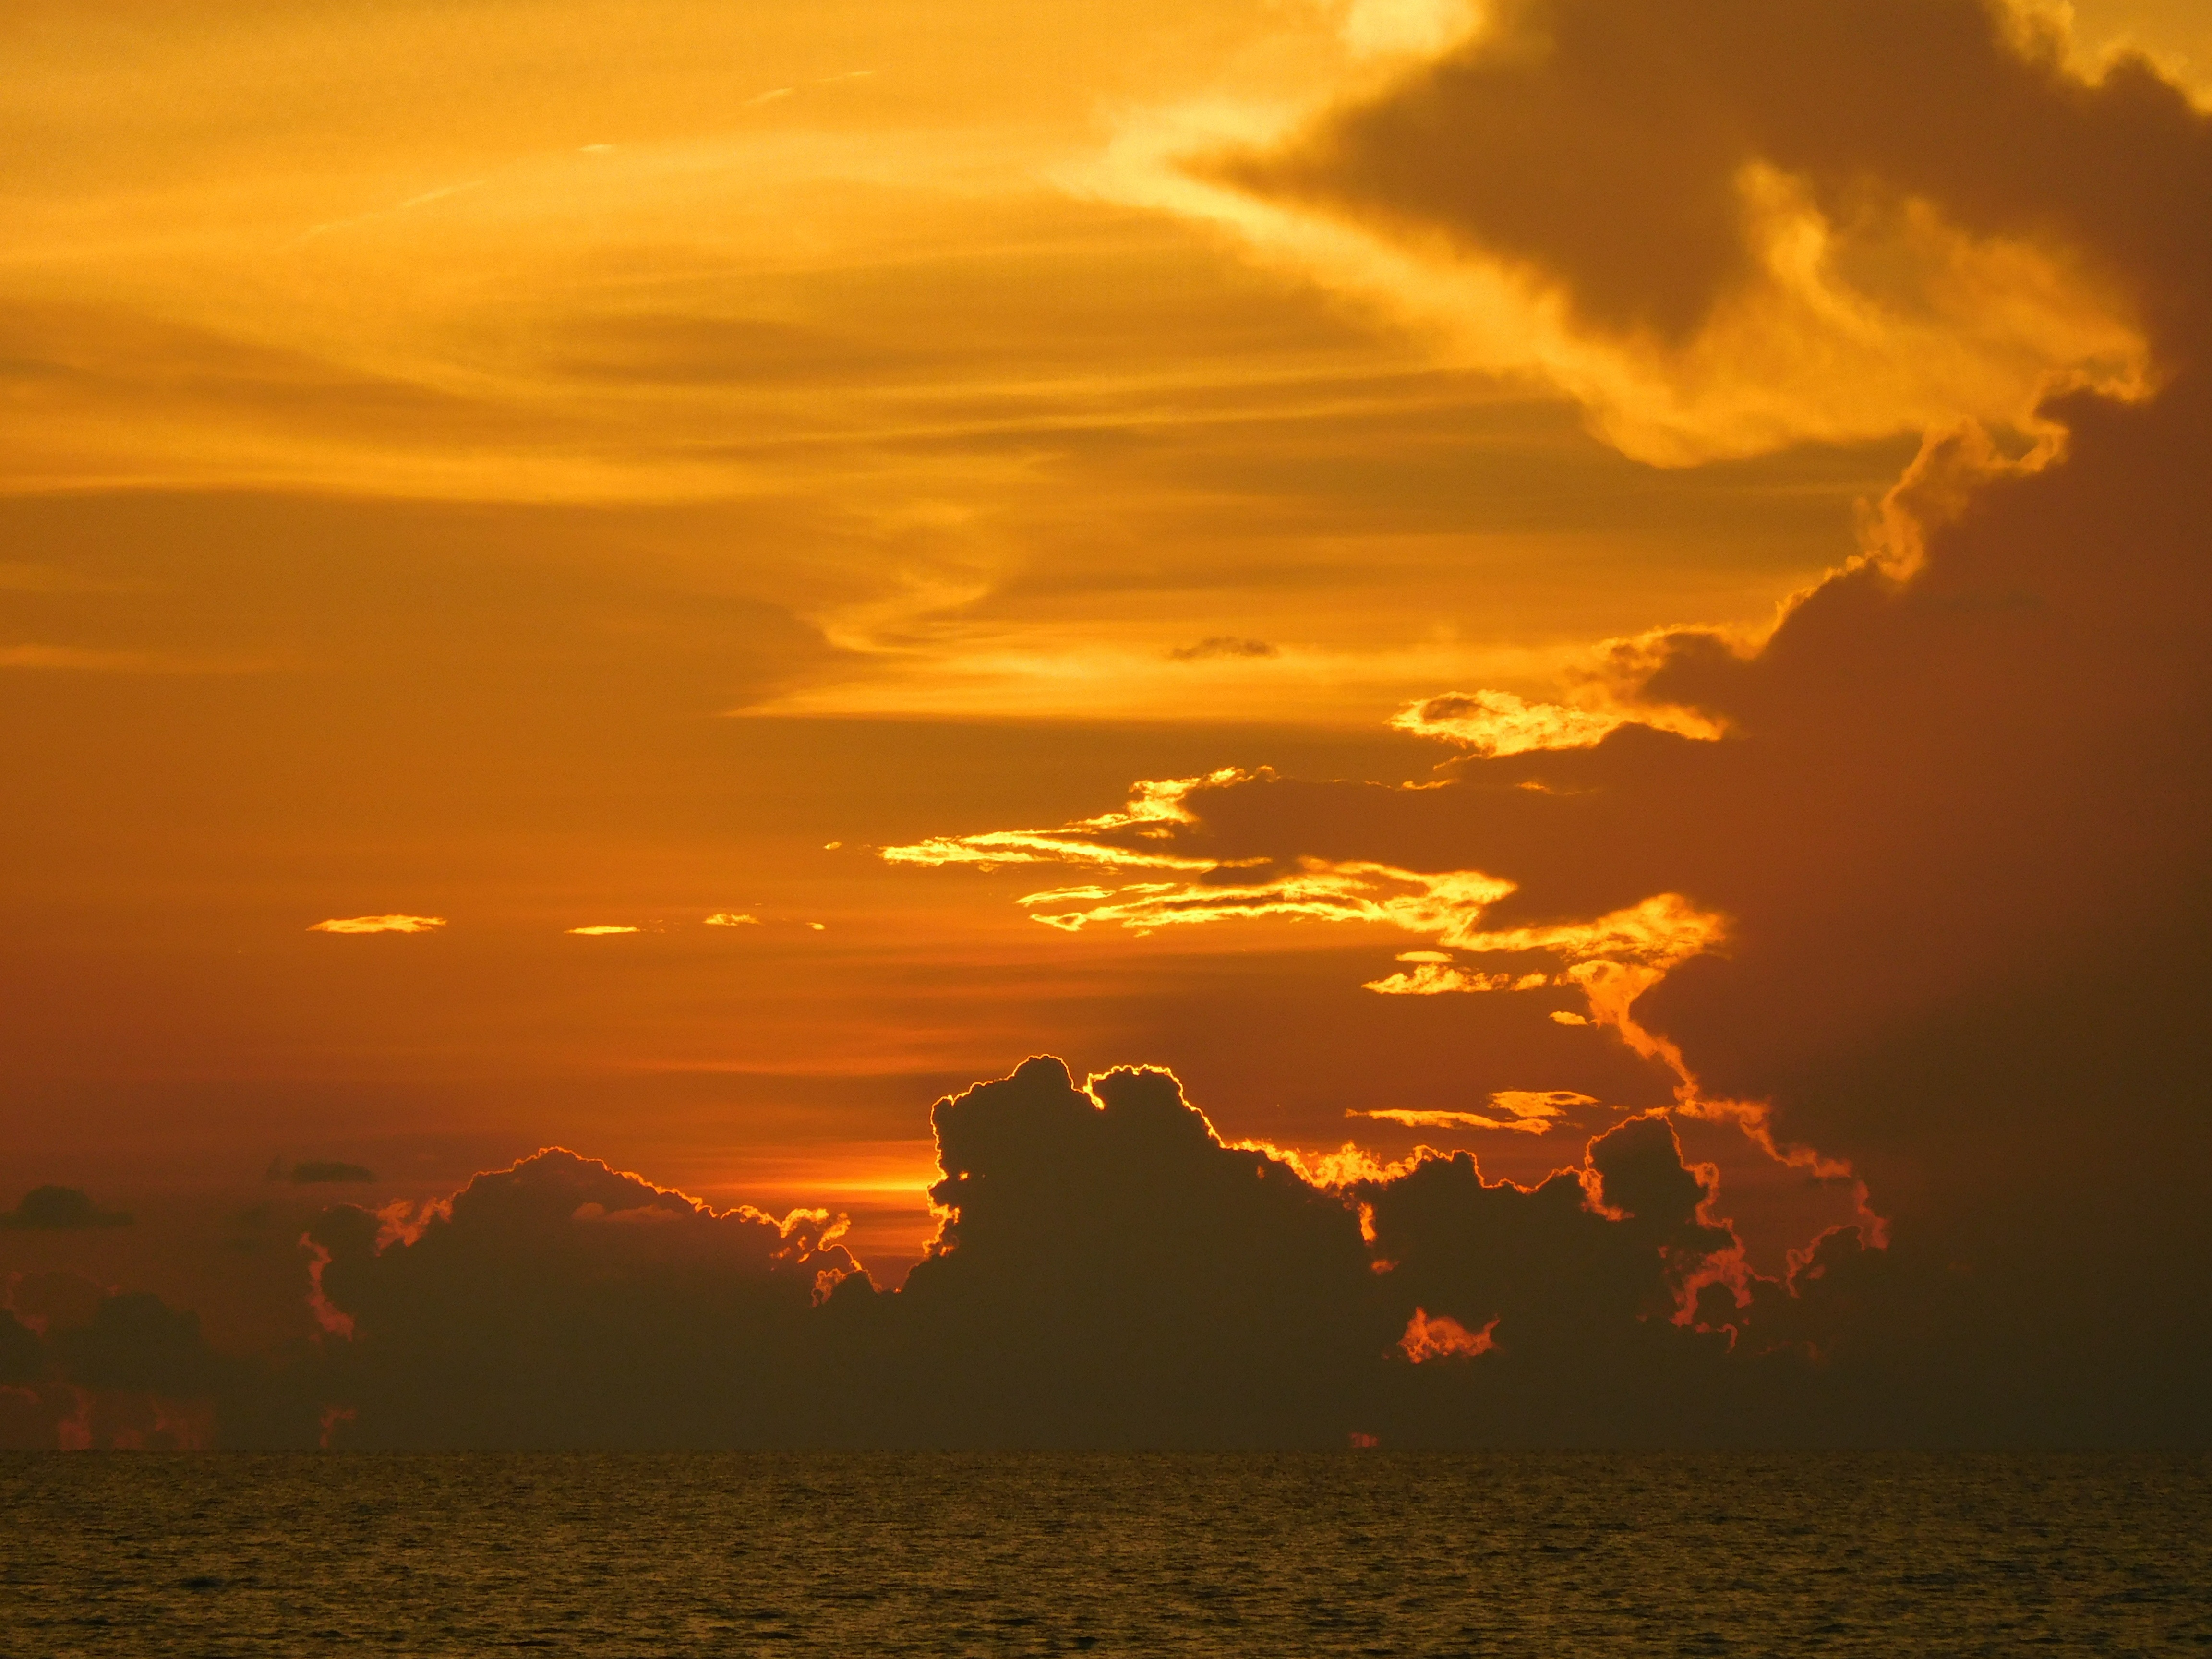
sea, horizon, cloud, sky, sun, sunrise, sunset, sunlight, morning, dawn, atmosphere, summer, dusk, evening, sunset sky, afterglow, evening light, red sky at morning